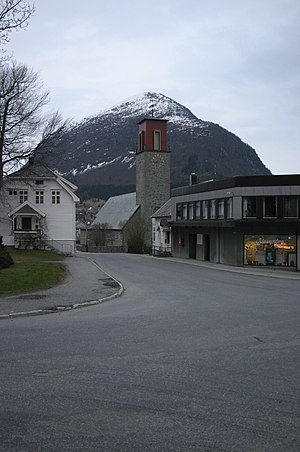
Volda / Tusenårssted
Motiv fra Volda centrum, Rotsethornet i baggrunden
Volda er en kommune og en by i Møre og Romsdal fylke i Norge. Den grænser i nord og øst til Ørsta, i syd til Stryn og Eid, og i vest til Vanylven. Vest for åbningen til Voldsfjorden er kommunerne Herøy og Ulstein. Hornindal i det tidligere Sogn og Fjordane fylke blev 1. januar 2020 sammenlagt med Volda.